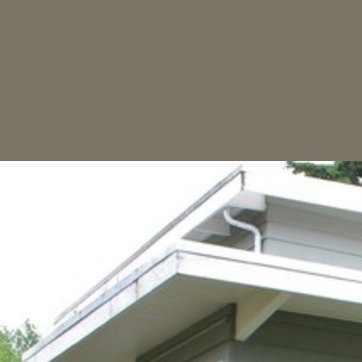
Material: sky